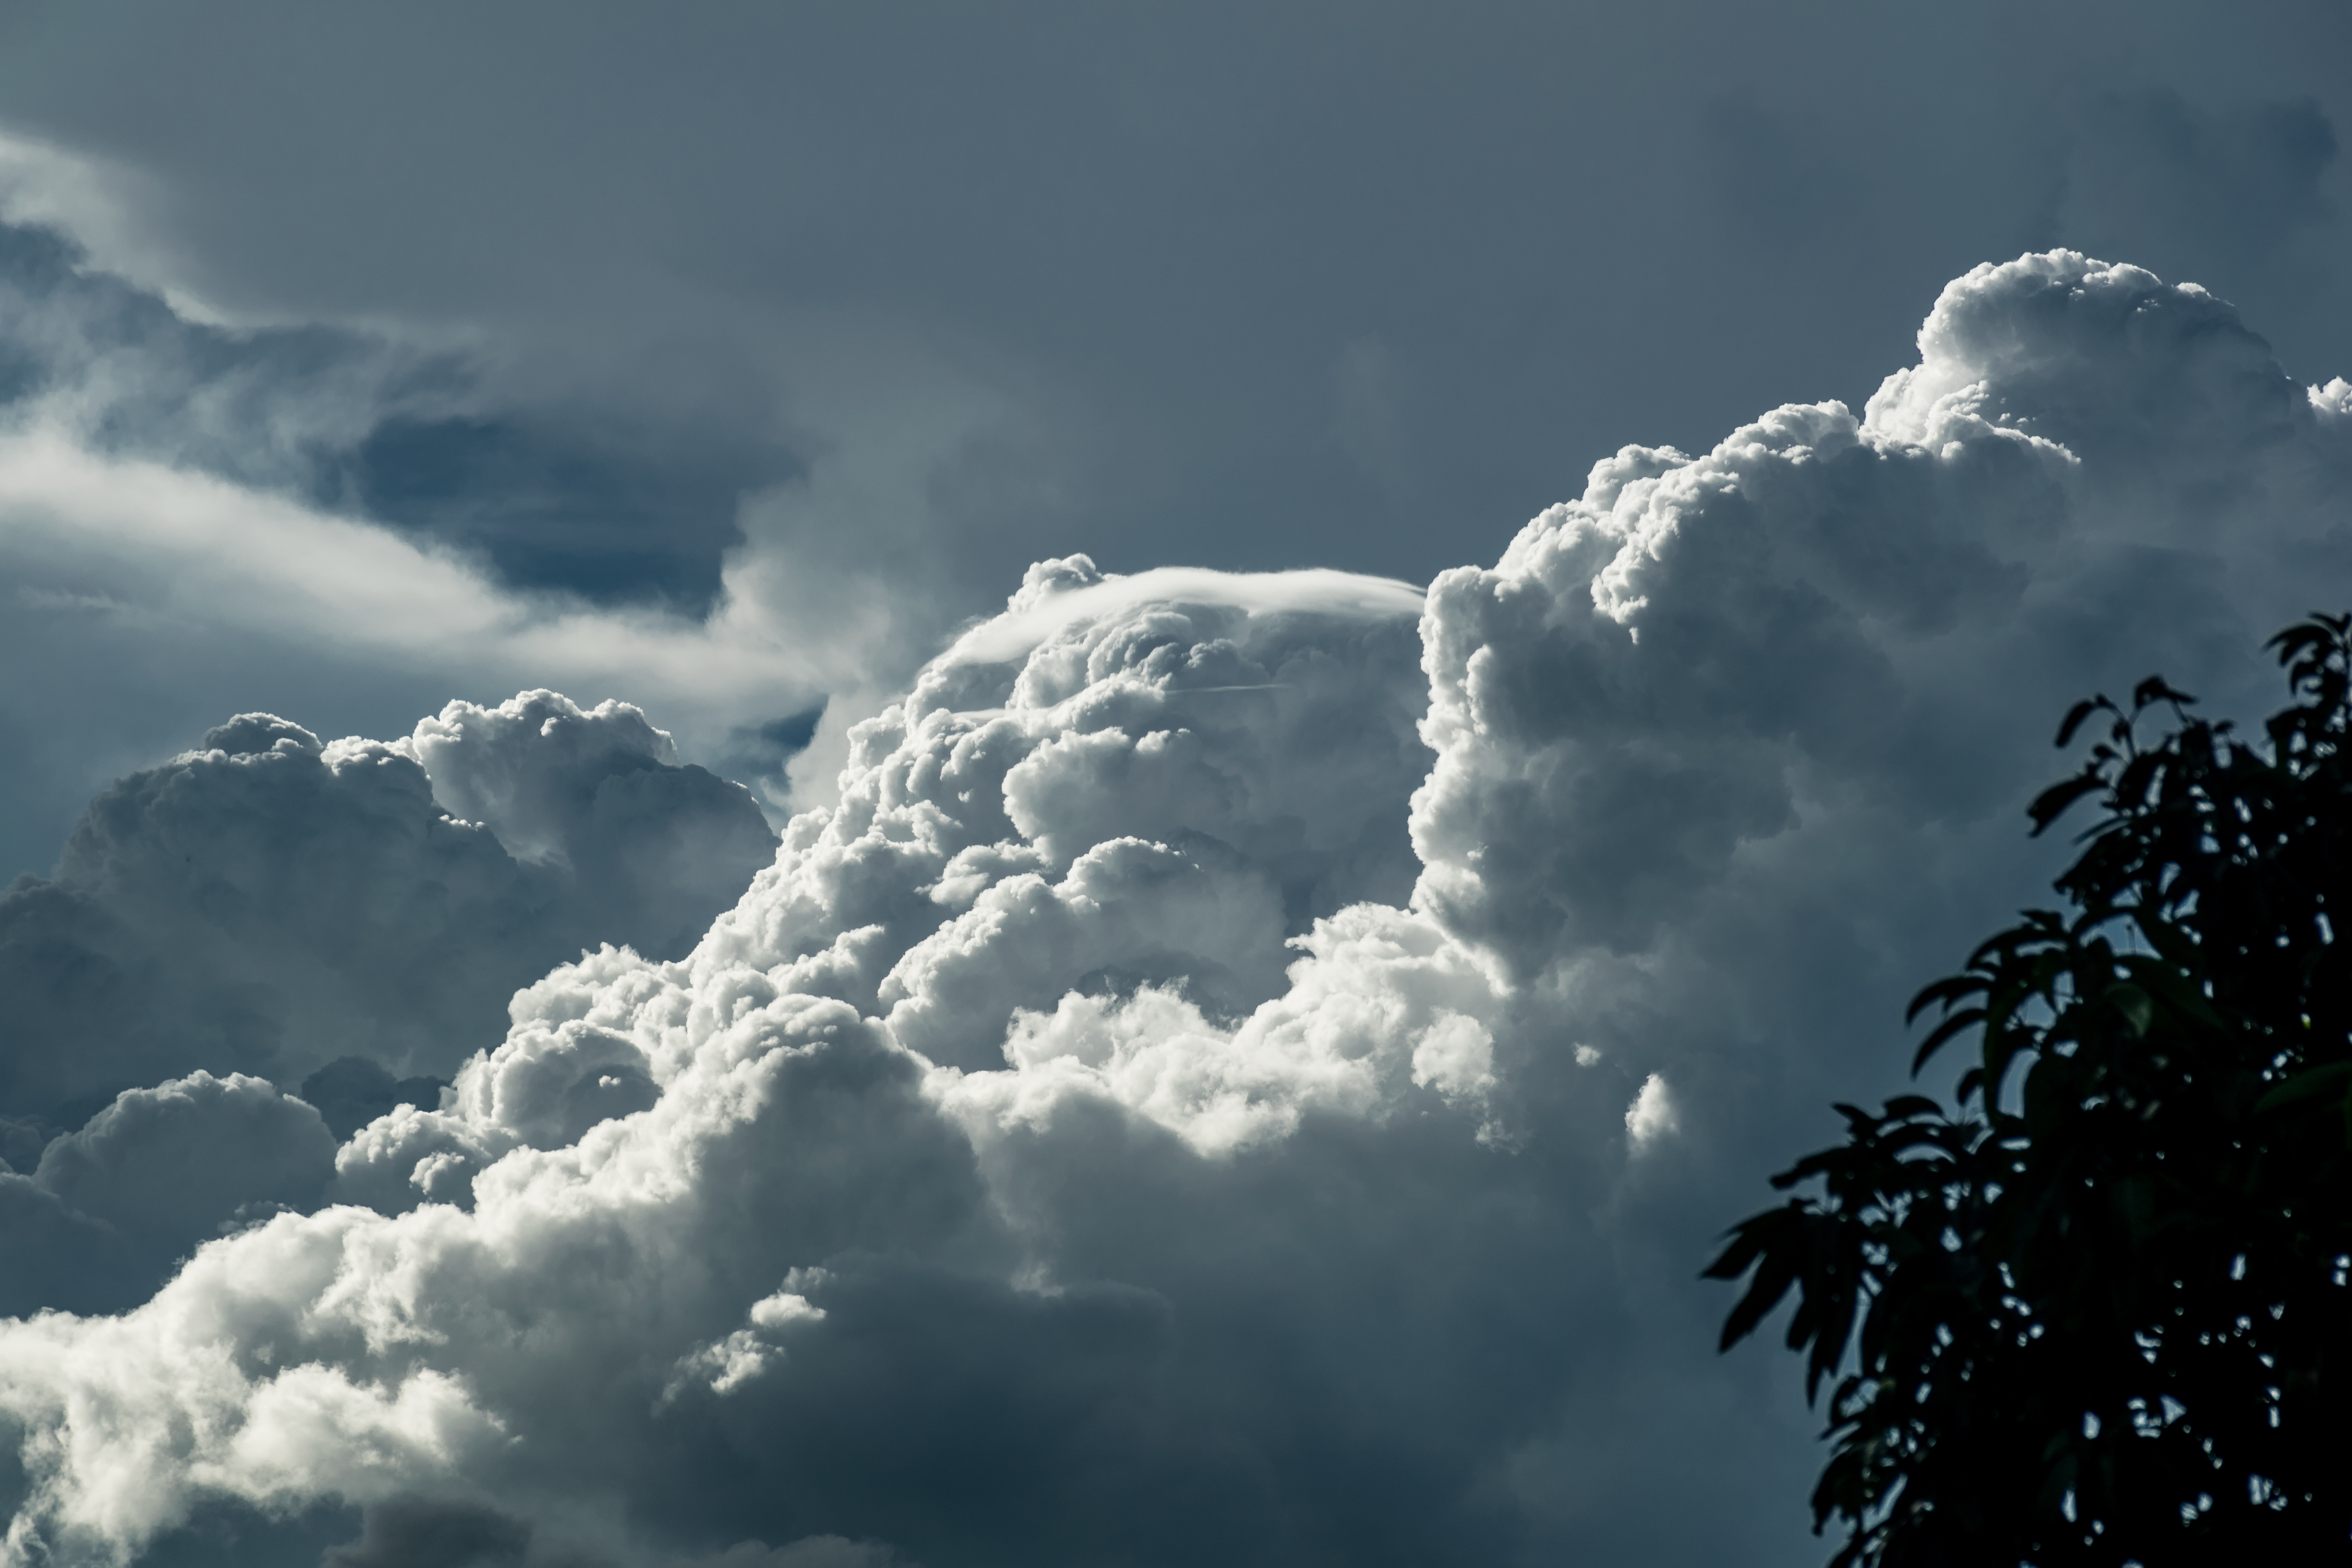
nature, horizon, cloud, black and white, sky, skyline, sunlight, cloudy, atmosphere, weather, cumulus, overcast, monochrome, skies, clouds, lovers, beautiful, skyporn, cloudporn, crazyclouds, gloomy, lookup, photooftheday, meteorological phenomenon, instagood, instacloud, instasky, epicsky, skyback, insta, iskyhub, atmosphere of earth